Integrated stress response

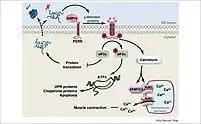

PERK (encoded in humans by the gene "EIF2AK3") responds mainly to endoplasmic reticulum stress and has two modes of activation. This kinase has a unique luminal domain that plays a role in activation. The classical model of activation states that the luminal domain is normally bound to 78-kDa glucose-regulated protein (GRP78). Once there is a buildup of unfolded proteins, GRP78 dissociates from the luminal domain. This causes PERK to dimerize, leading to autophosphorylation and activation. The activated PERK kinase will then phosphorylate eIF2α, causing a cascade of events. Thus, the activation of this kinase is dependent on the aggregation of unfolded proteins in the endoplasmic reticulum. PERK has also been observed to activate in response to activity of the proto-oncogene MYC. This activation causes ATF4 expression, resulting in tumorigenesis and cellular transformation.